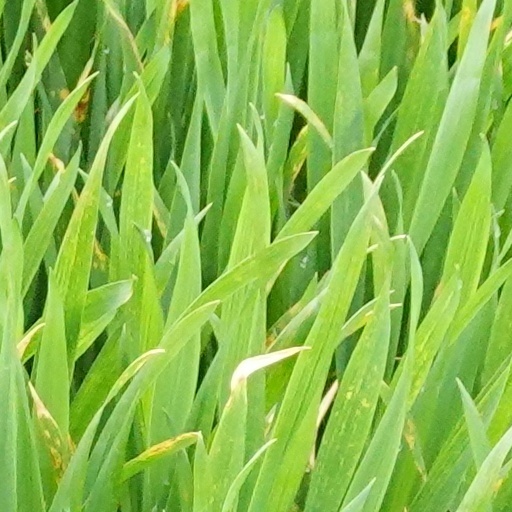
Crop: wheat